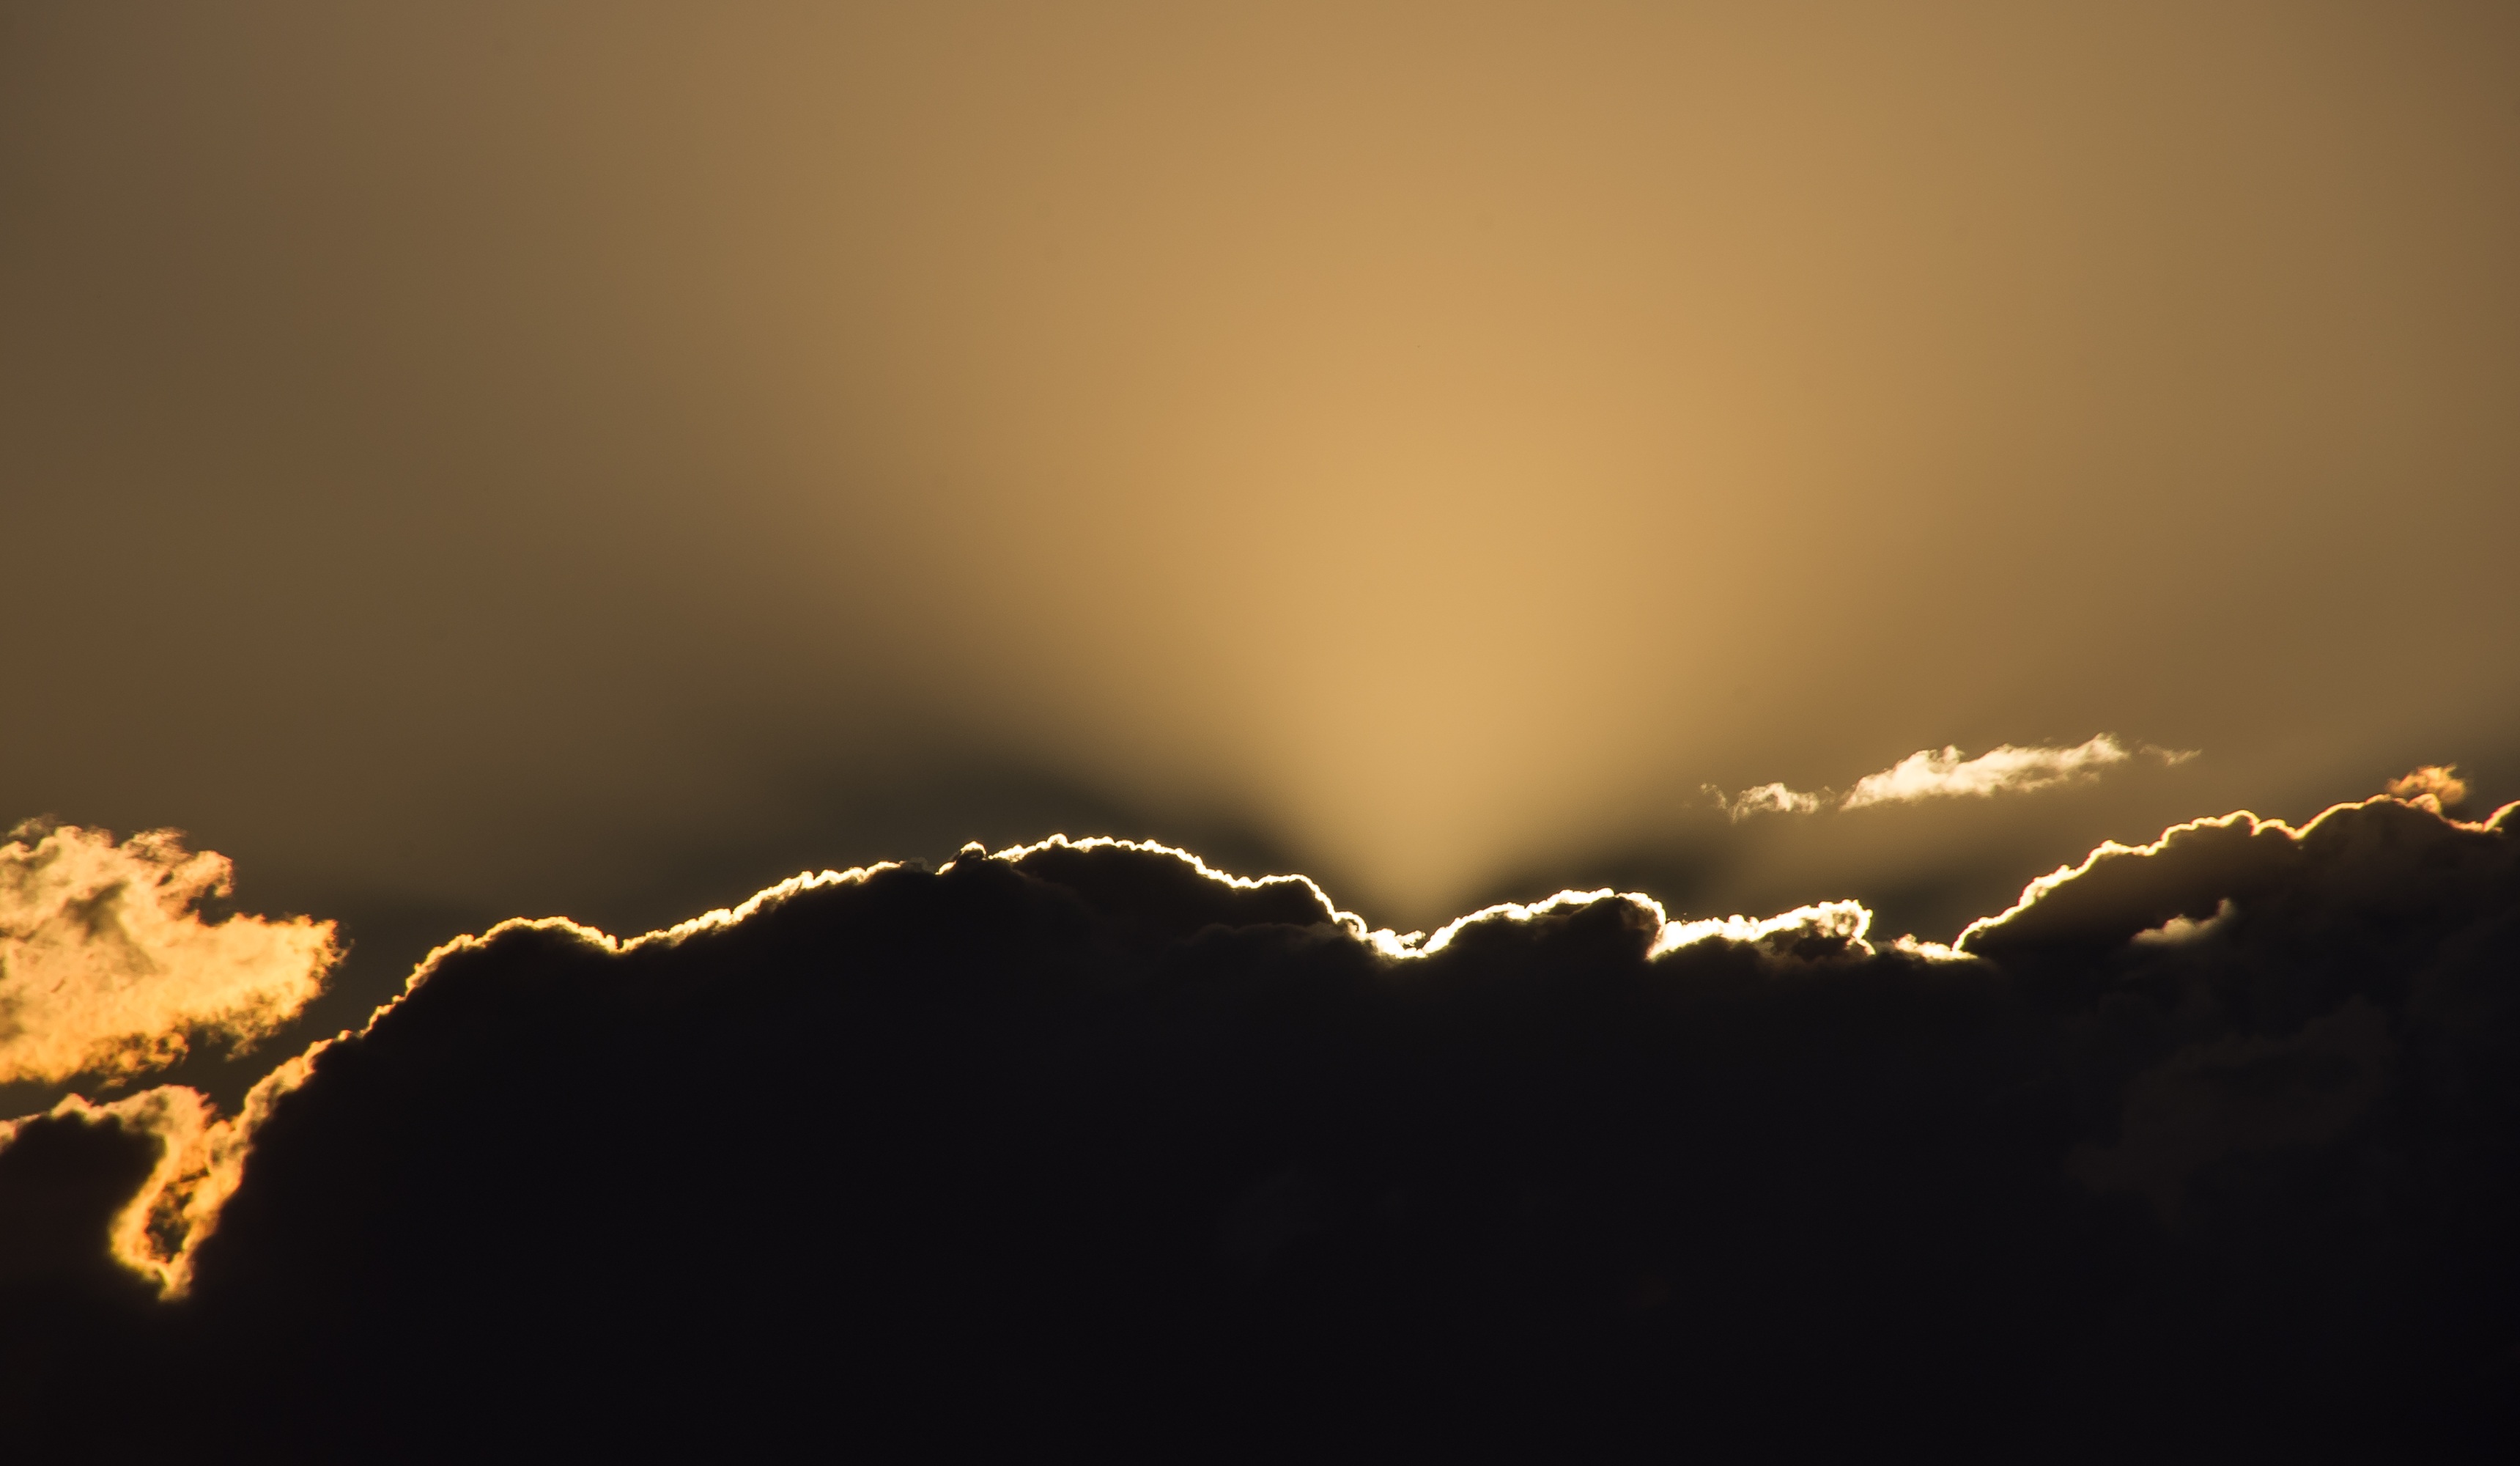
light, cloud, sky, sunset, night, sunlight, atmosphere, dusk, evening, golden, darkness, lightning, australia, thunder, sun rays, atmosphere of earth